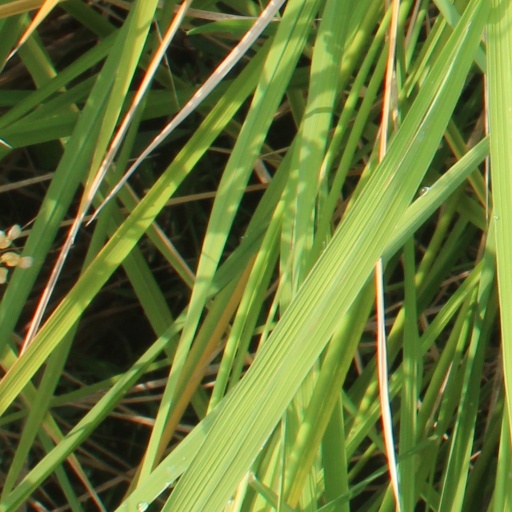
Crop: rice